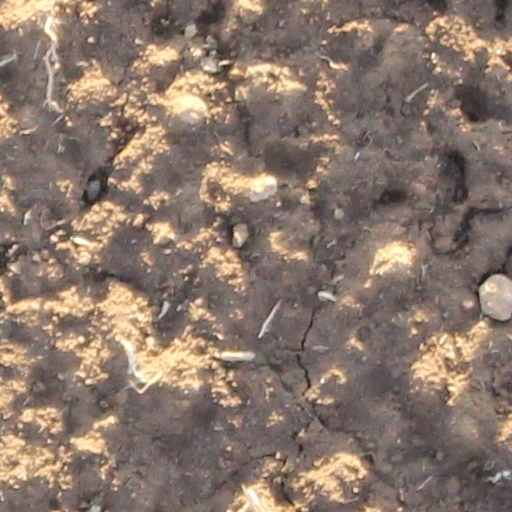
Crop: wheat